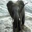
Label: elephant